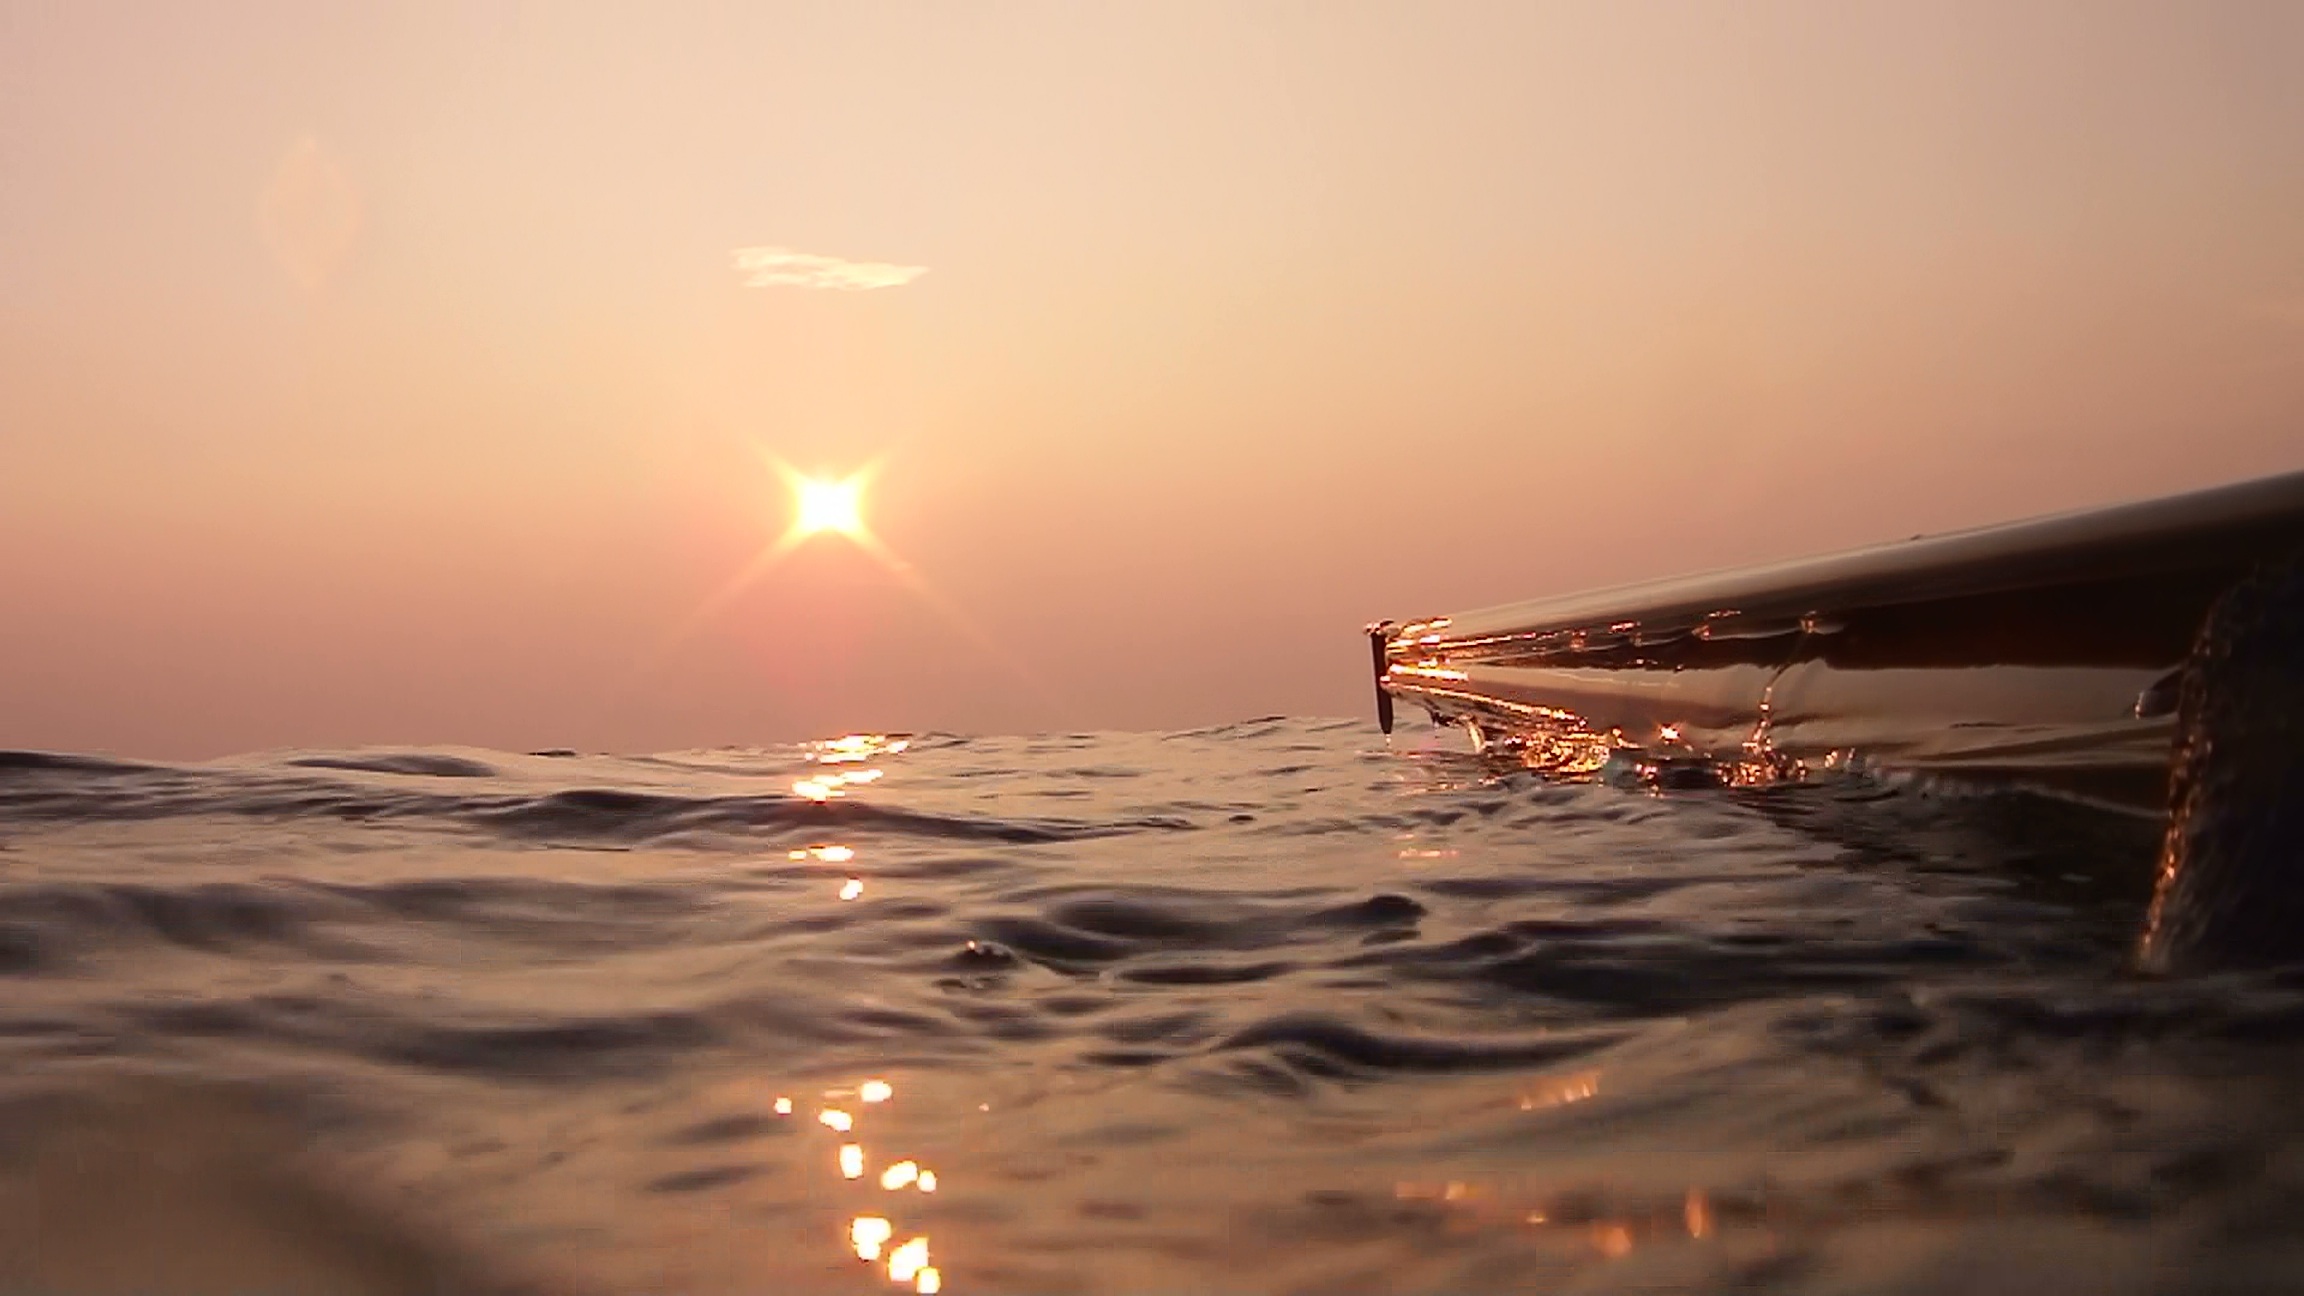
beach, sea, coast, ocean, horizon, sun, sunrise, sunset, sunlight, morning, wave, dawn, dusk, evening, vehicle, afterglow, wind wave